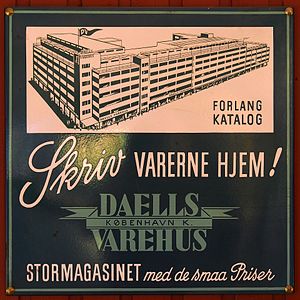
Daells Varehus / Historie
Emaljeskilt med reklame for Daells Varehus. Et andet slagord var "Flere og flere går om ad Nørregade."
Daells Varehus – i folkemunde kaldet Dalle Valle – var et stormagasin, der lå i Nørregade i Indre By i København, og fra januar 1912 til 31. august 1993 også i Ryesgade 18-20 i Århus Centrum. Pga. svigtende salg besluttede ejerne at lukke firmaet uden konkurs og holdt åbent i Nørregade sidste gang onsdag den 31. marts 1999. Bygningen i København rummer herefter både Boulebar og Hotel Sankt Petri, der har indgang i Krystalgade.